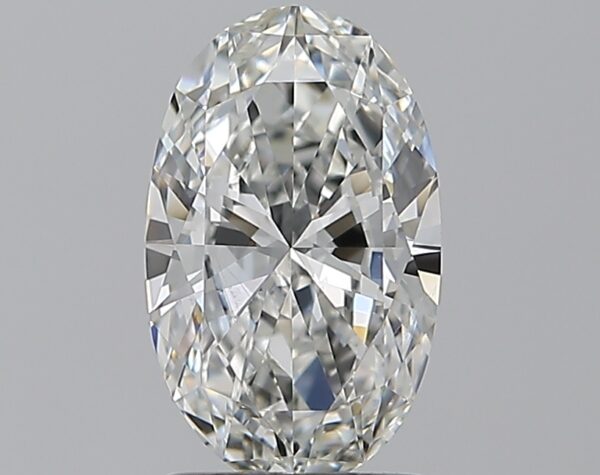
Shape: oval
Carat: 1.2
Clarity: SI1
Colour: G
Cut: EX
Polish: EX
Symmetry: VG
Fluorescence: N
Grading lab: GIA
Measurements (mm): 9.39 x 5.79 x 3.32